Lands of Marshalland

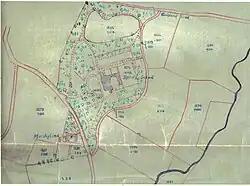
Marshalland and Spier's School.

Hugh Montgomery of Broadstone granted a mortgage on the lands of Broadstone to his brother-in-law, Sir John Shaw in 1650. Sir John stayed at Broadstone Castle occasionally until circa 1700 but gradually alienated the estate in feus until only the farm upon which the castle stood remained and as it is recorded in 1686 that Sir John Shaw confirmed the sale then Marshalland seems to have originally been part of the Broadstone Castle lands.